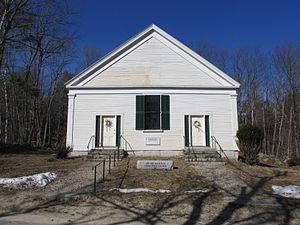
Wolfeboro est une petite ville située au bord du lac Winnipesaukee, comté de Carroll, dans l'État du New Hampshire aux États-Unis.